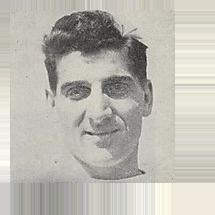
Age: 27